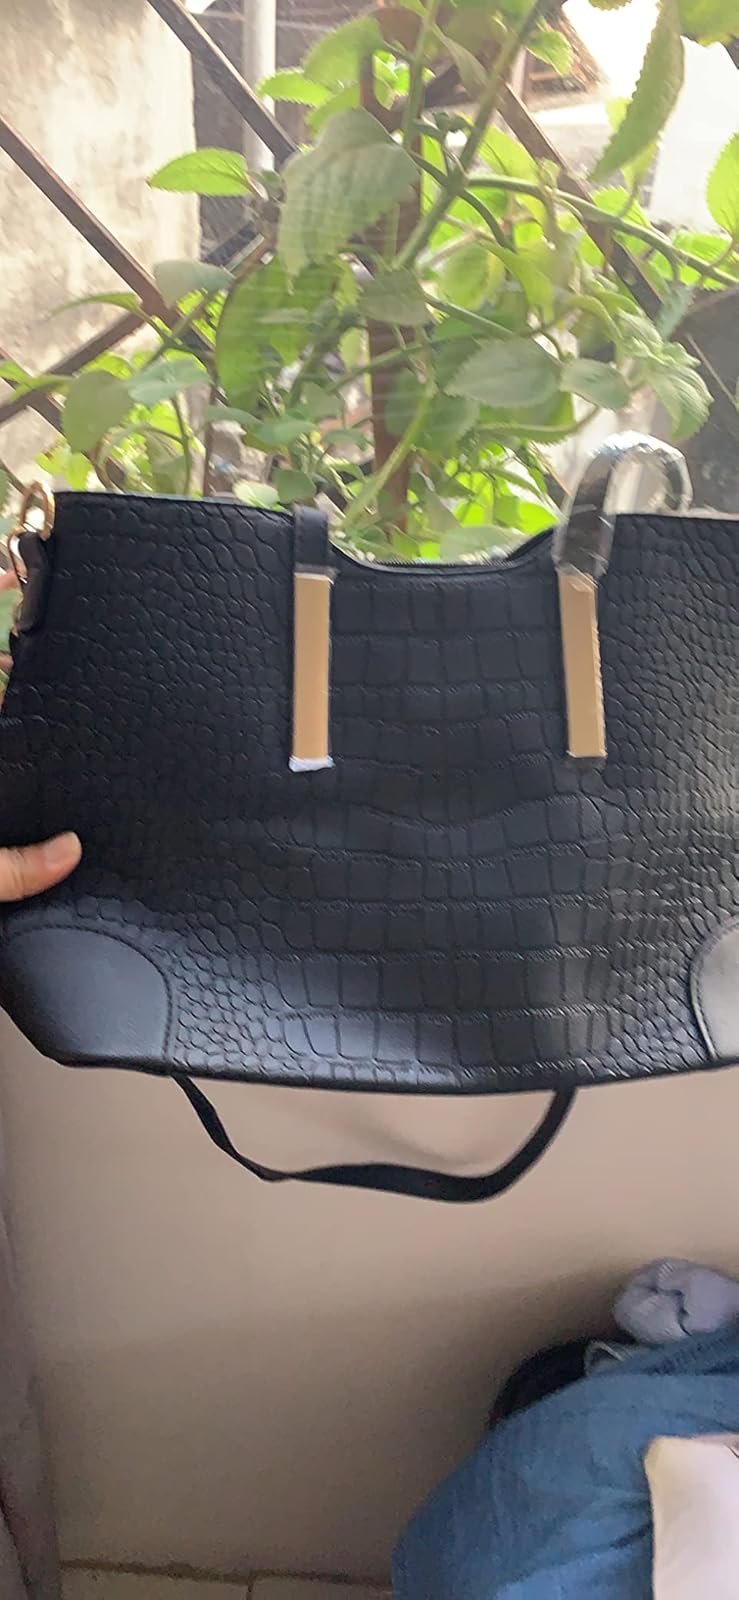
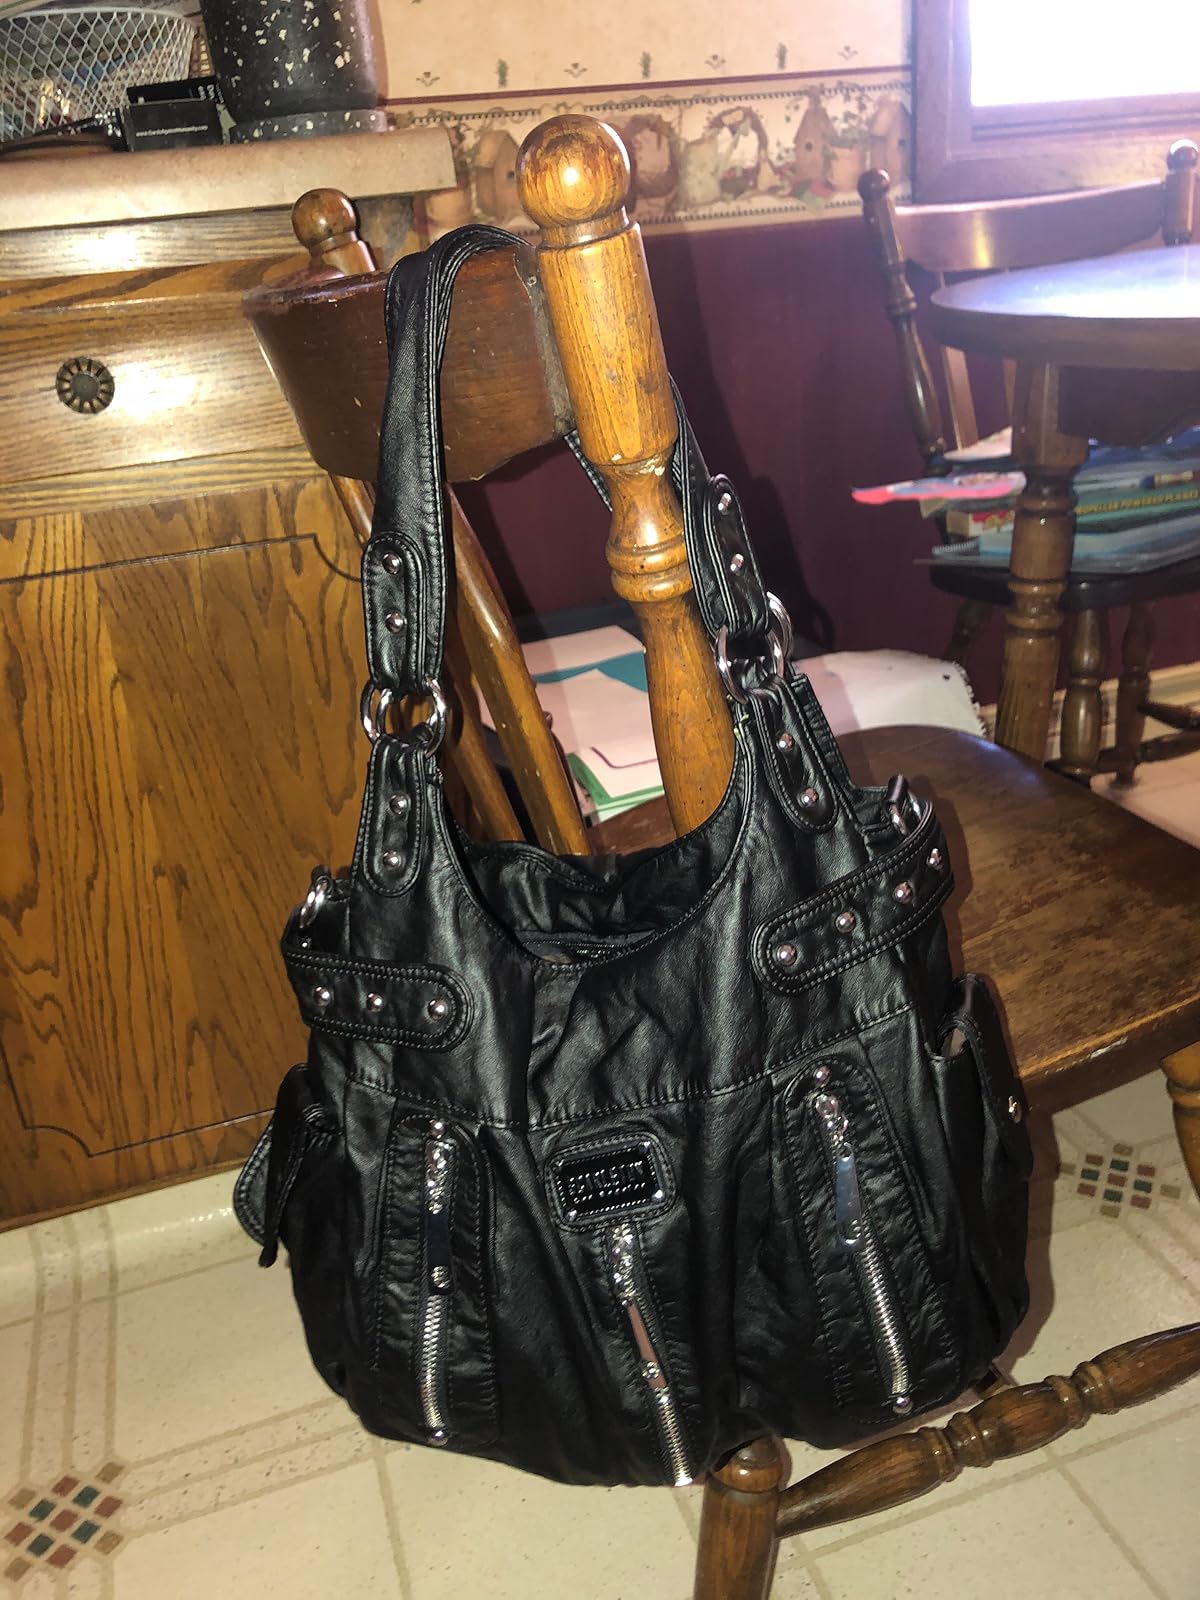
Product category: accessories_handbag
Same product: no